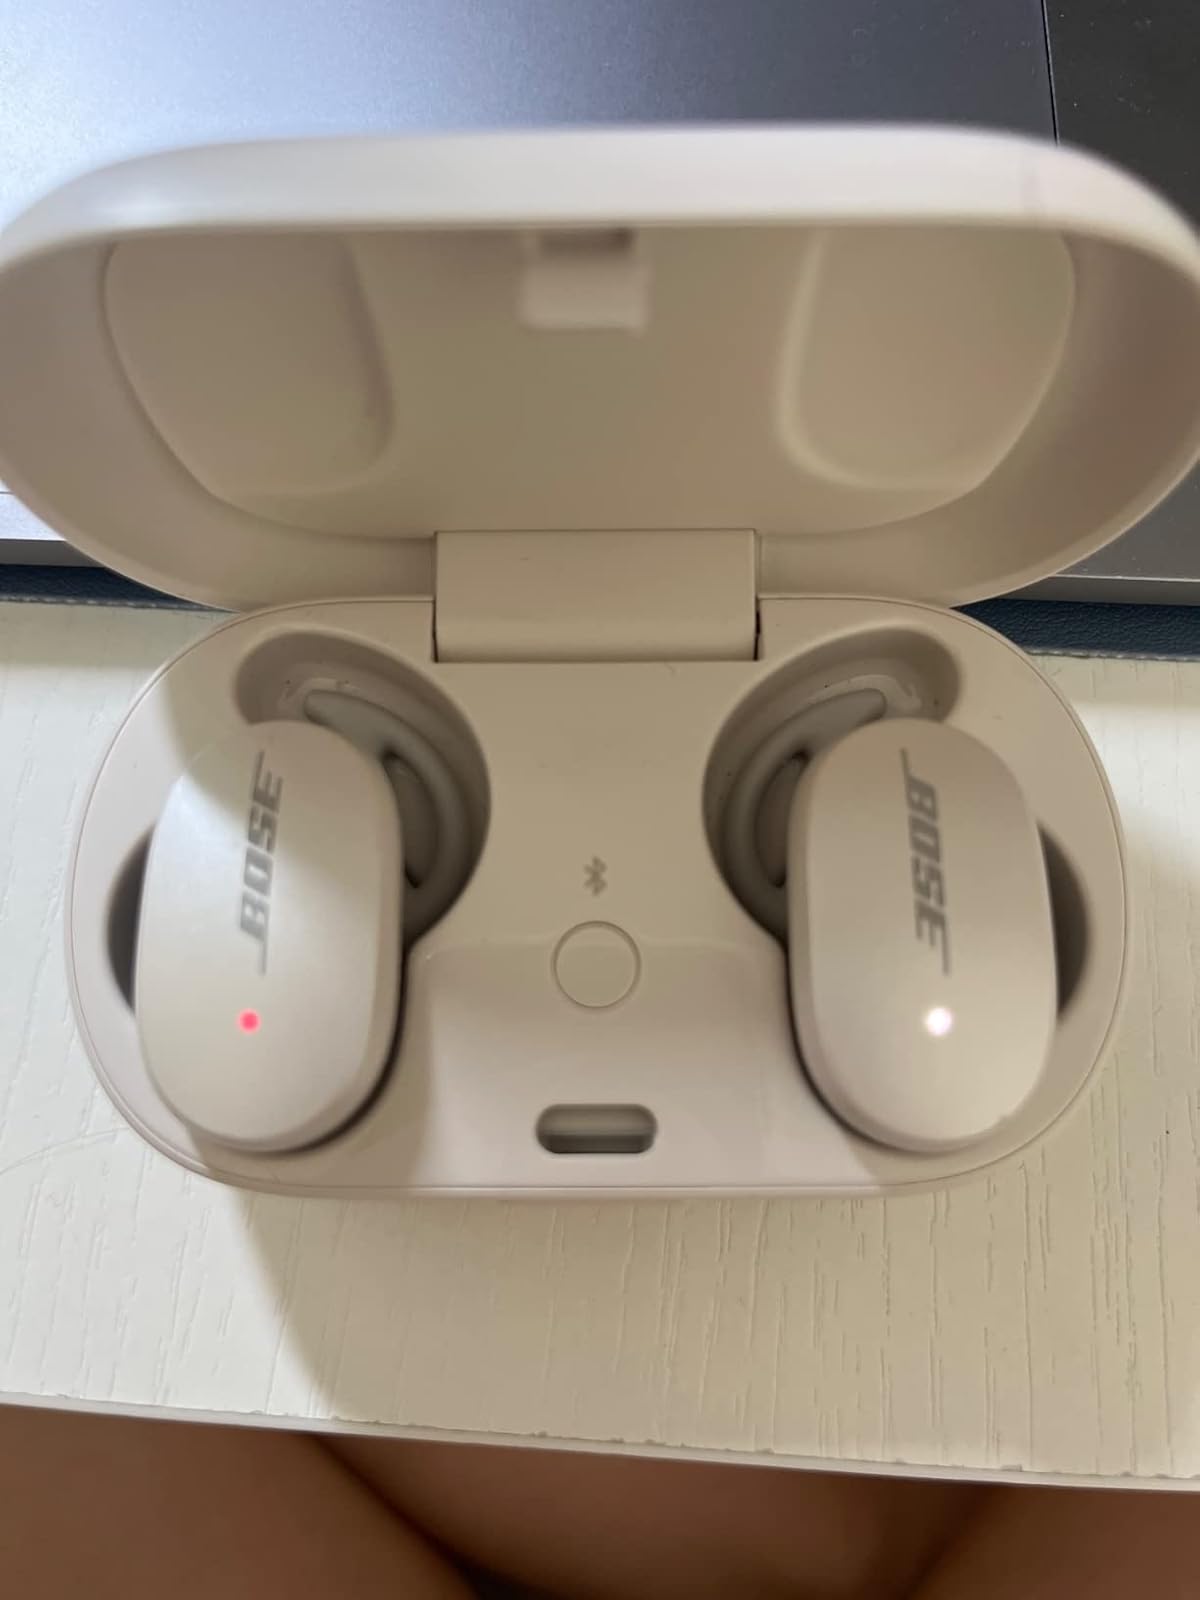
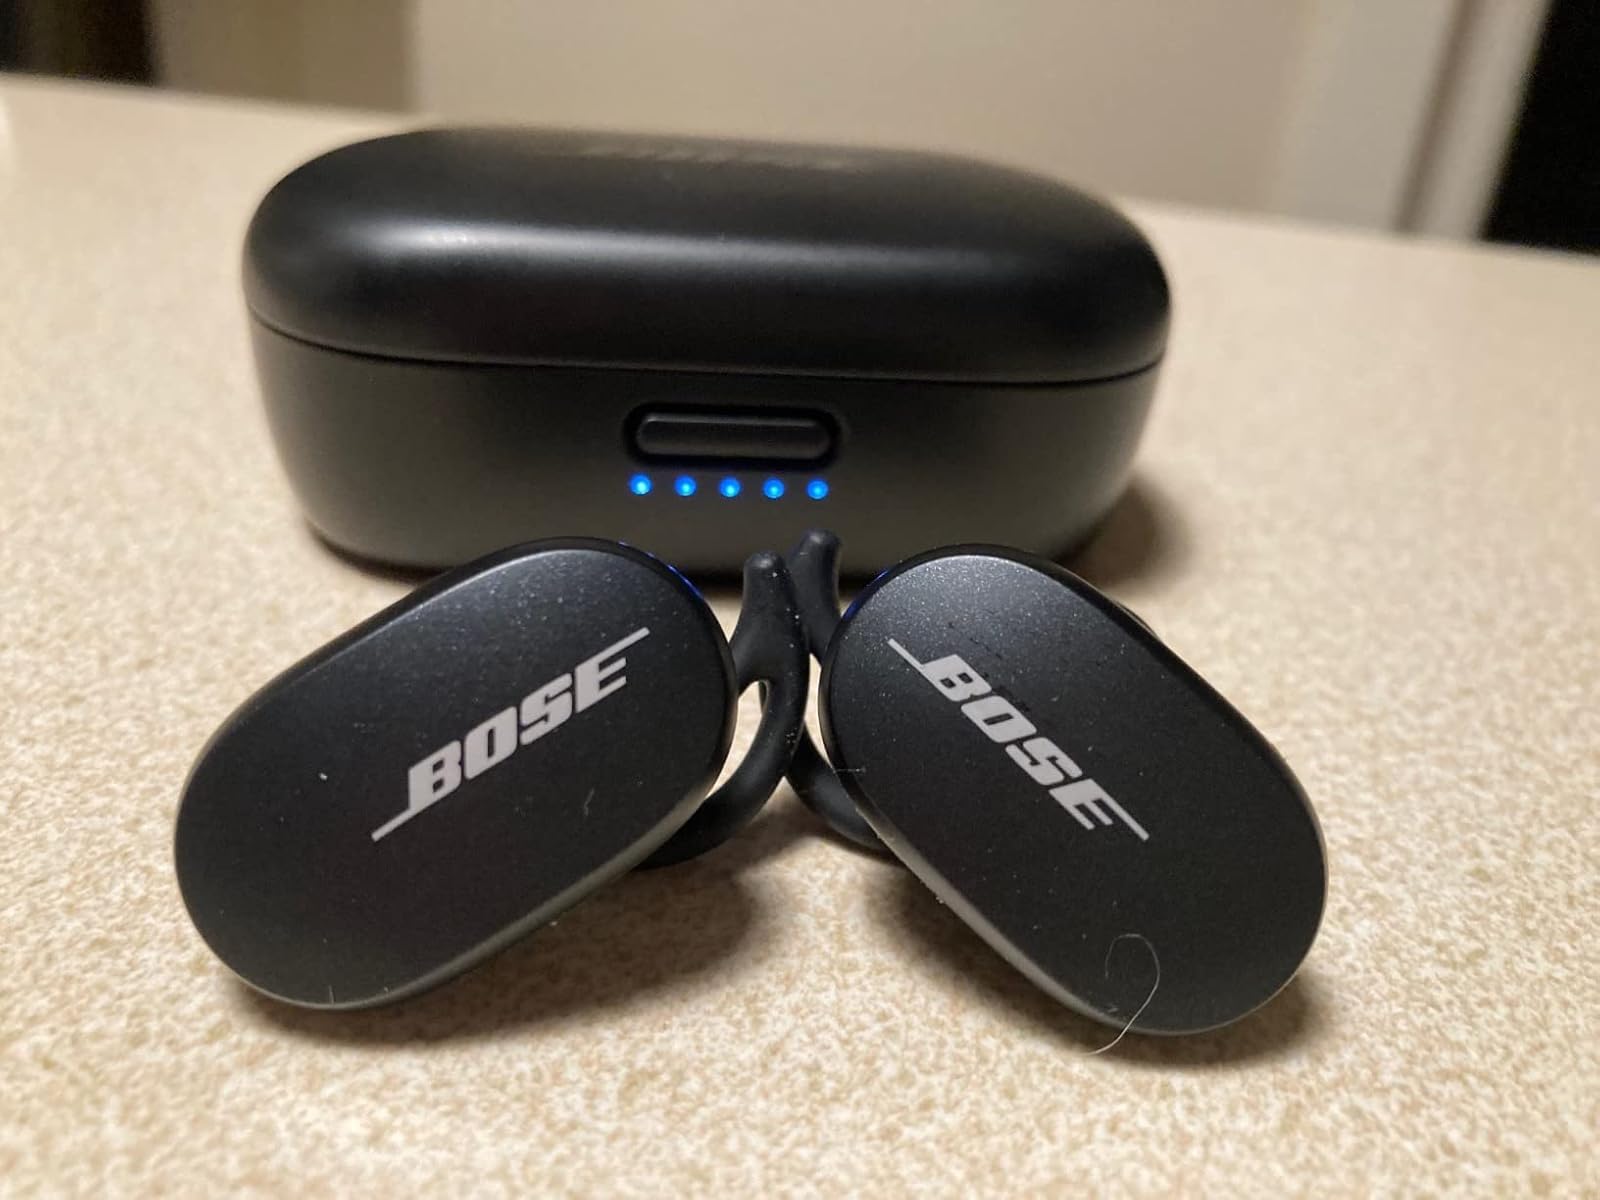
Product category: earbuds
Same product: no